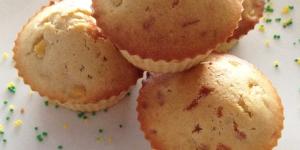
pan de maiz americano